Which point is corresponding to the reference point?
Reference image:
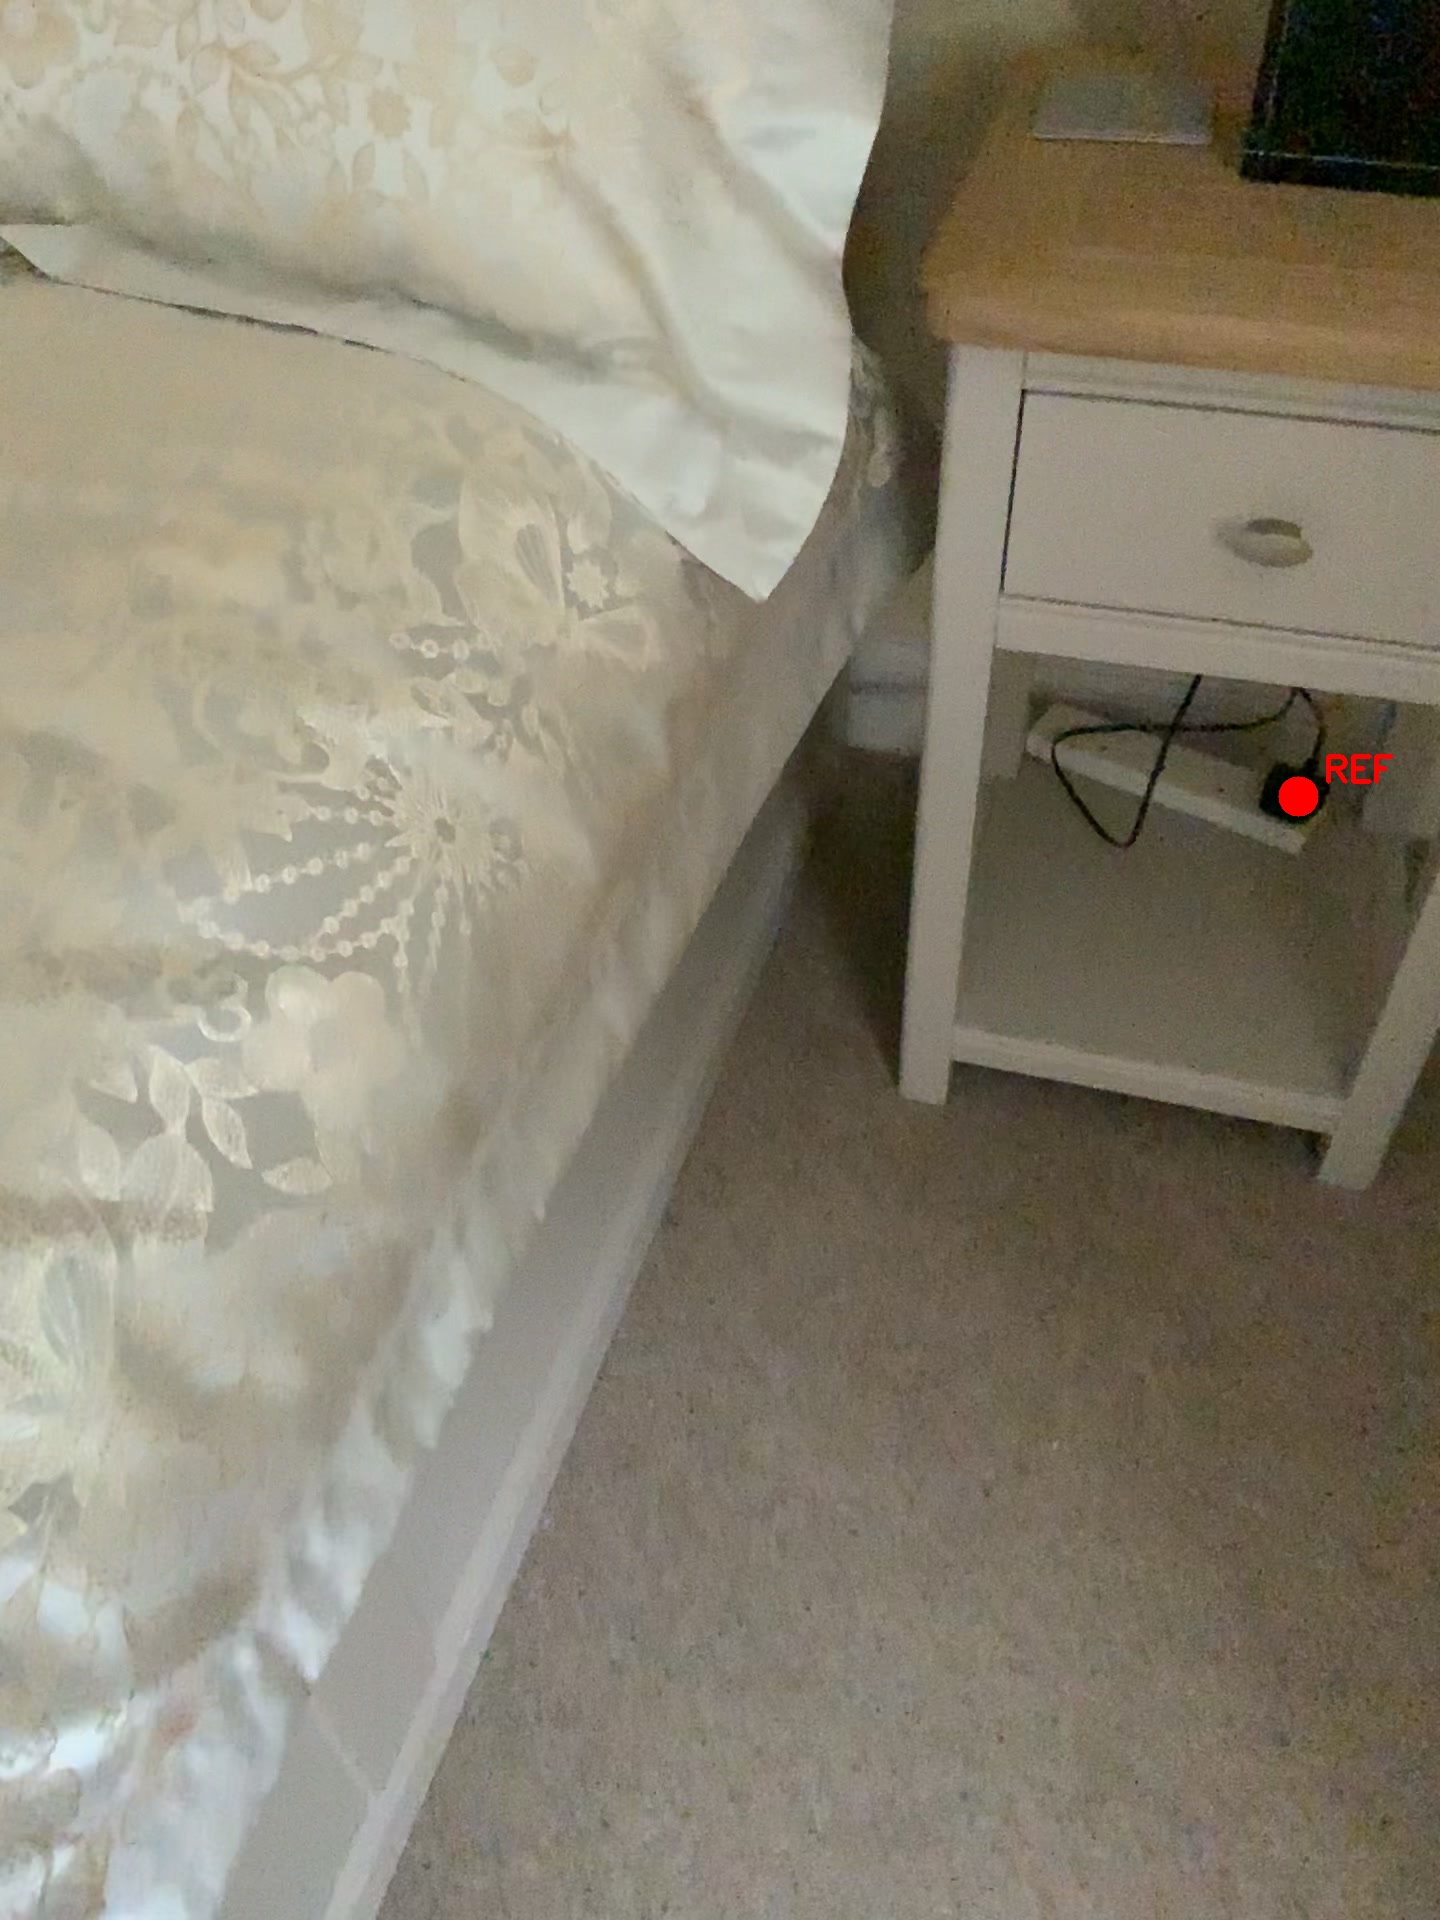
Option image:
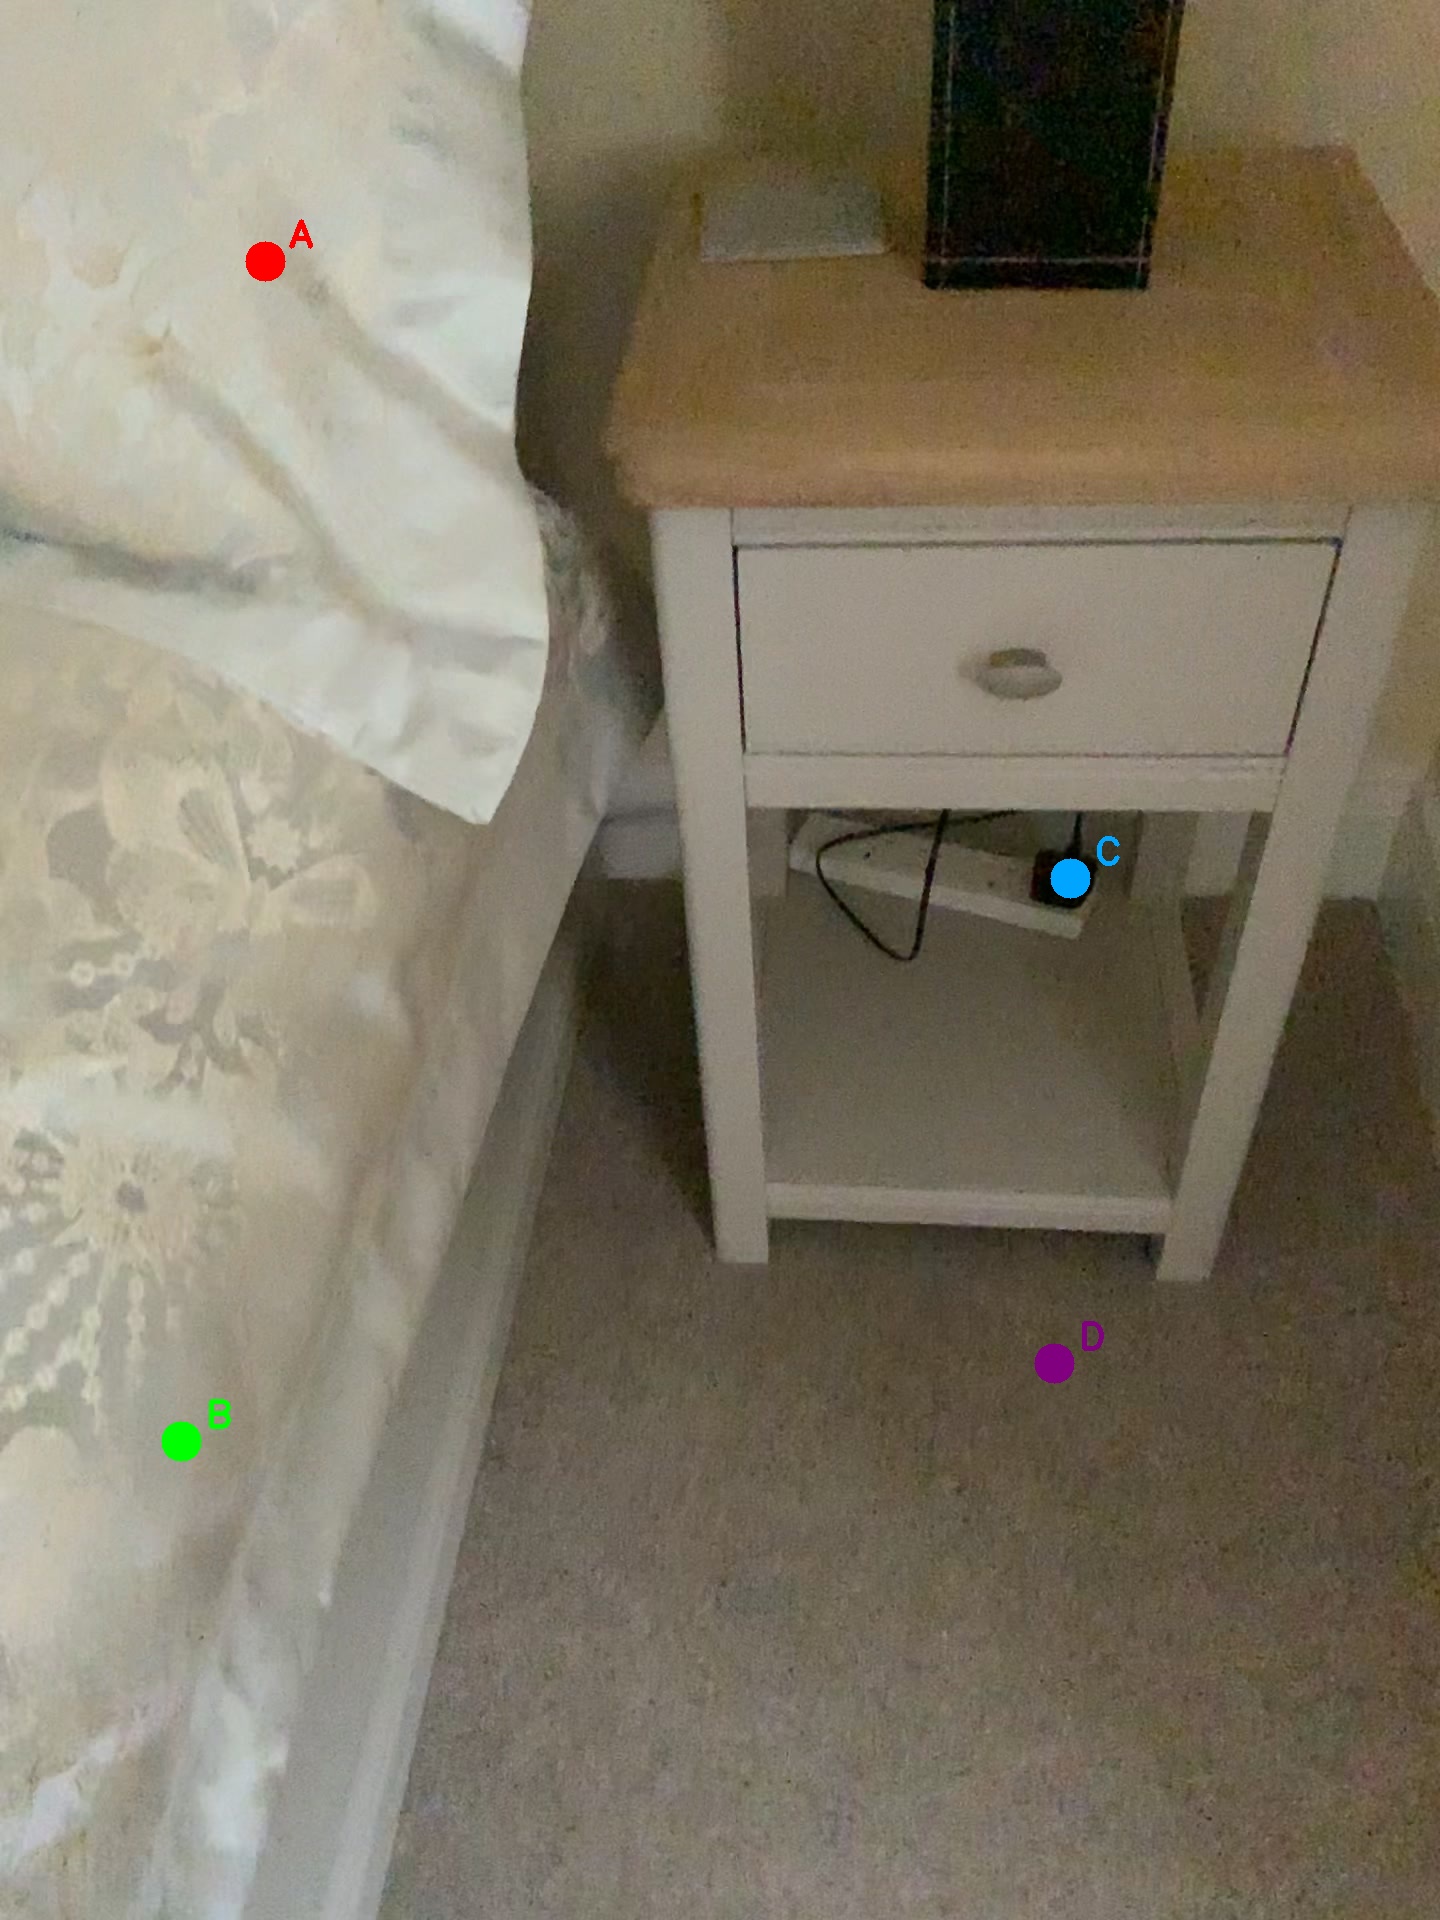
Choices:
Point A
Point B
Point C
Point D
Answer: (C)